Answer in natural language. Consider the 3D positions of the objects in the scene and not just the 2D positions in the image. Is the centerpoint of  scenic landscape wall decor photo at a higher height than Doorframe? Choose between the following options: yes or no
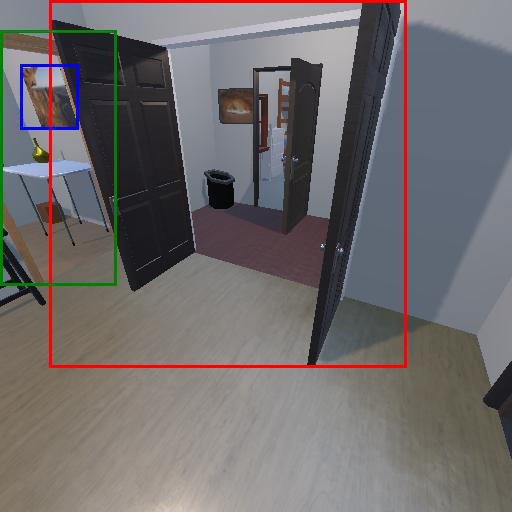
<answer>yes</answer>